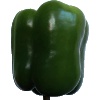
Label: Pepper Green 1